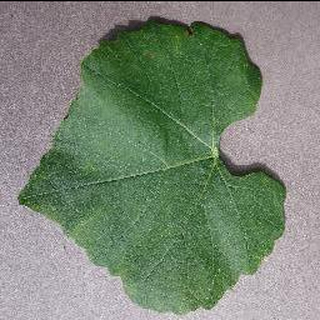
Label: healthy_grape